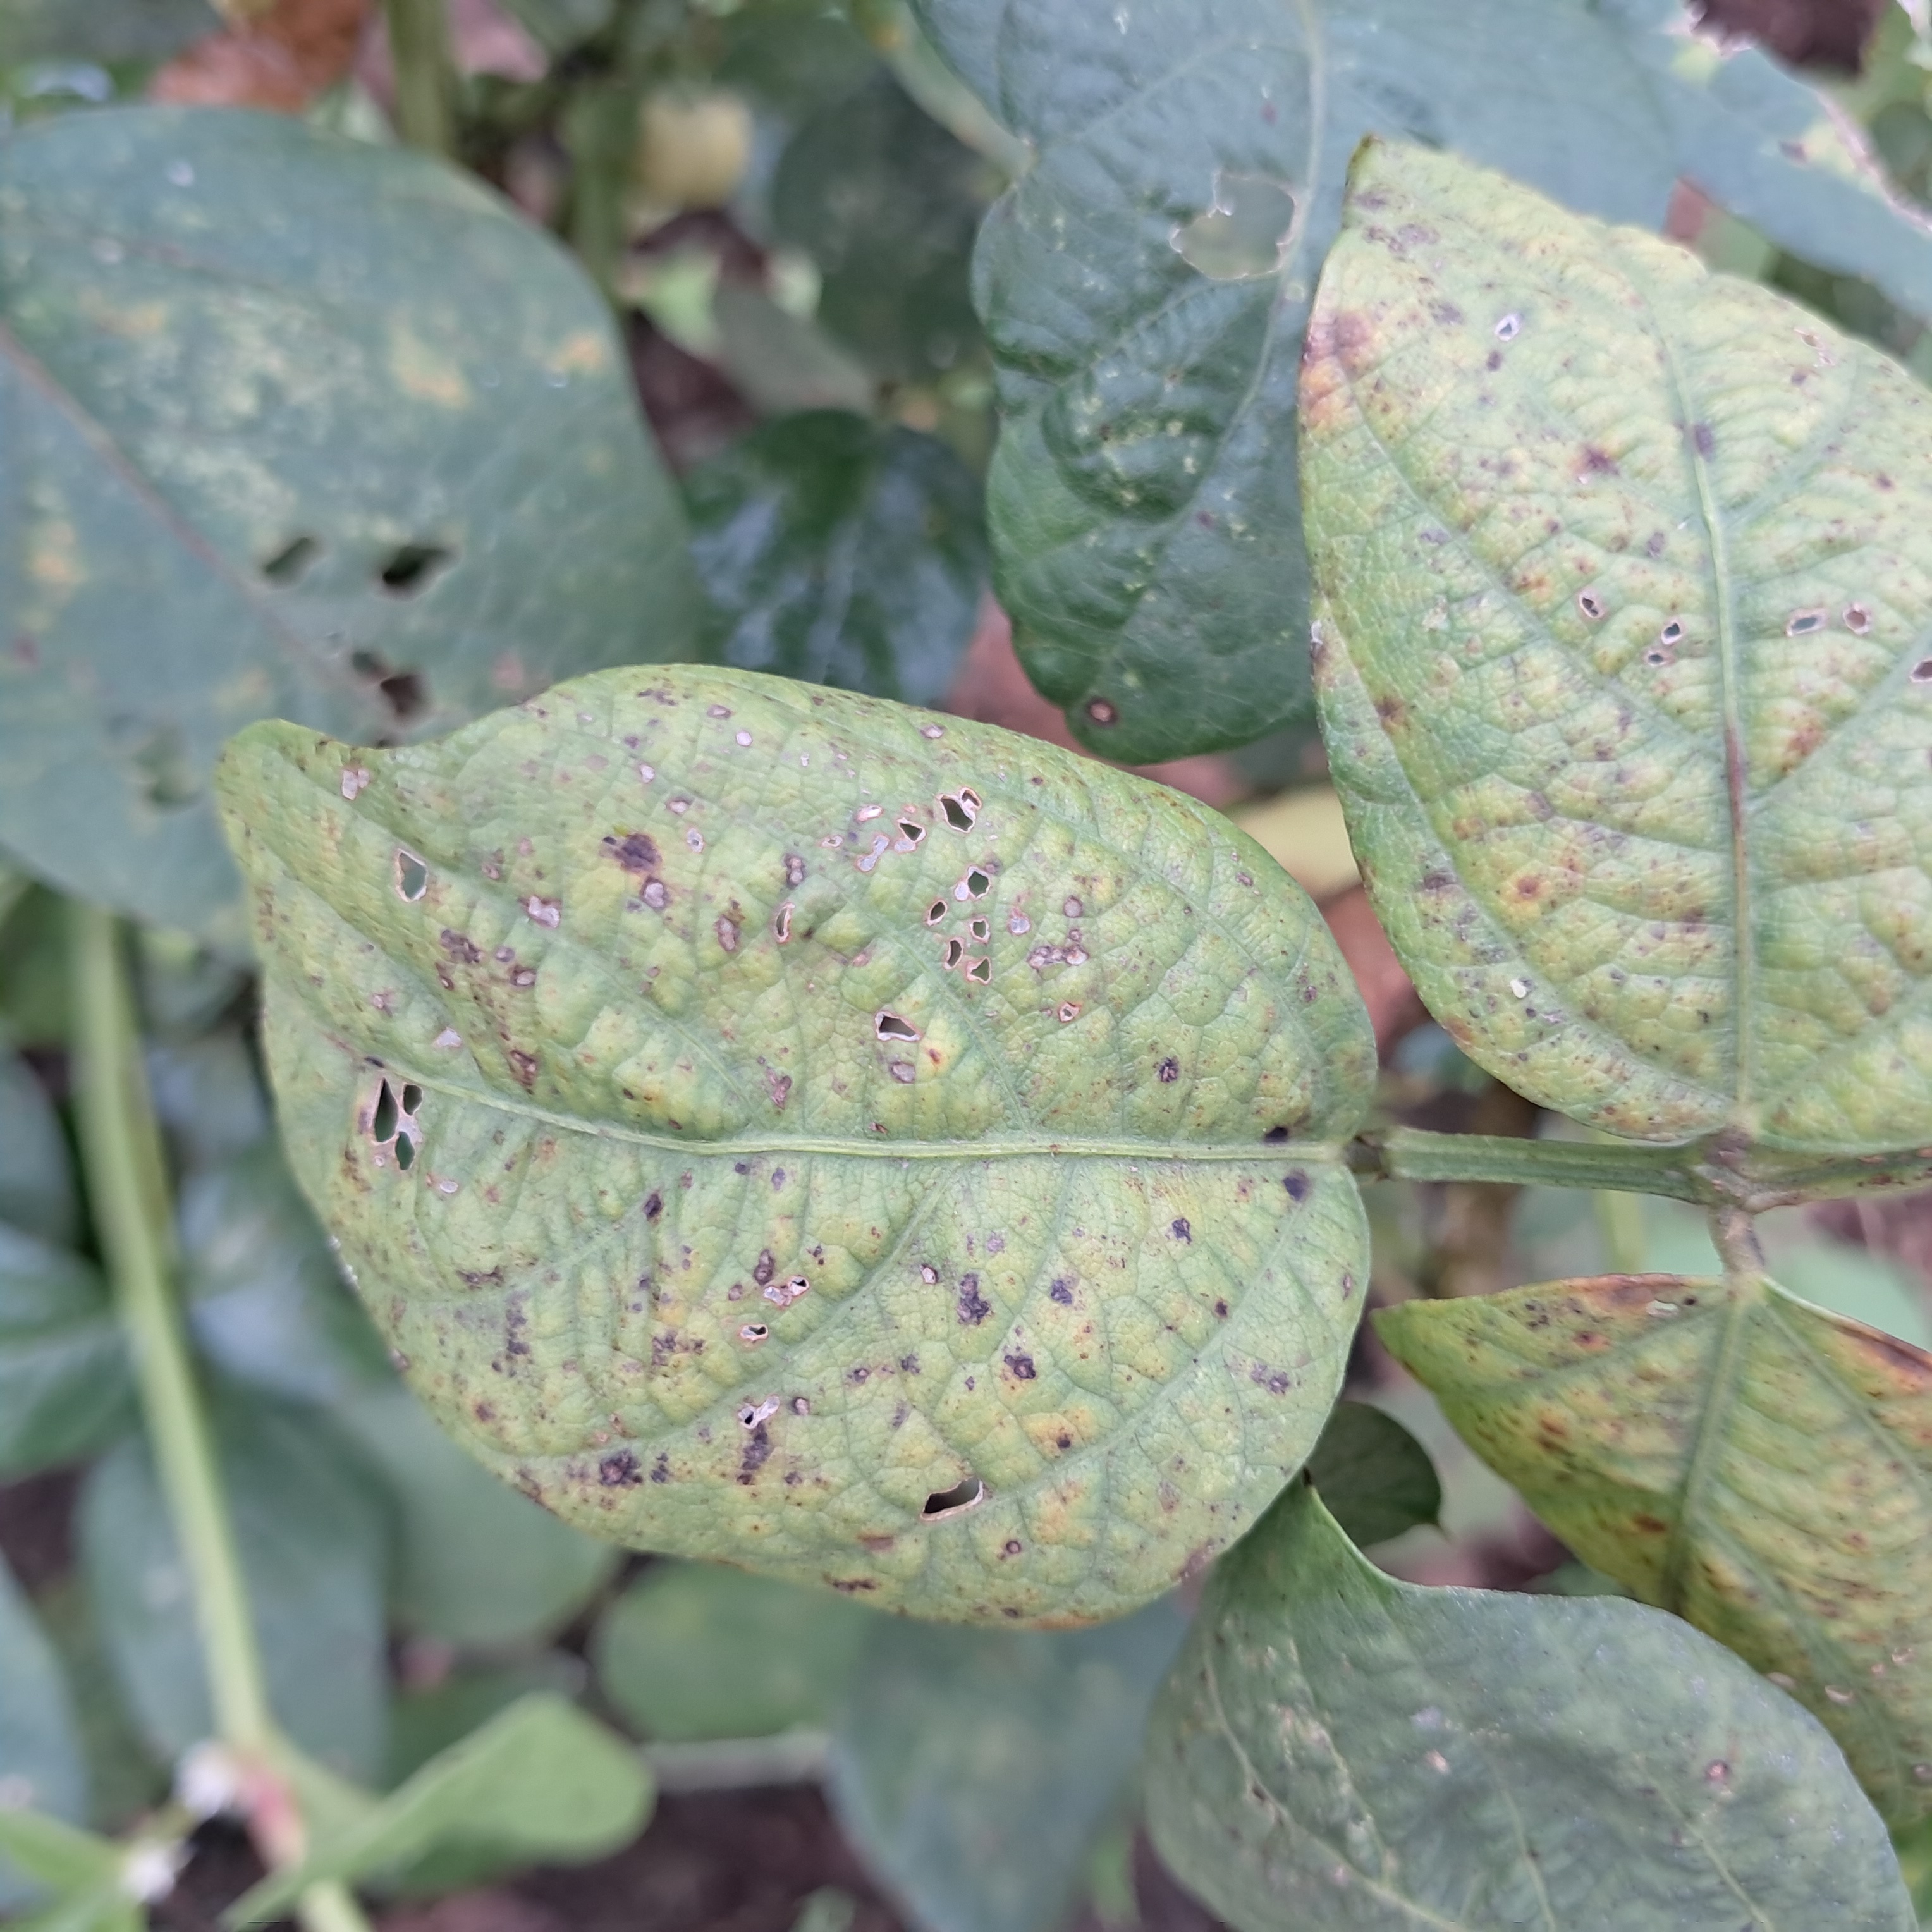
Label: Mosaic